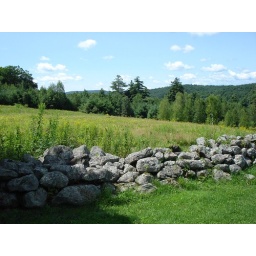
looking over the stone wall and hillside